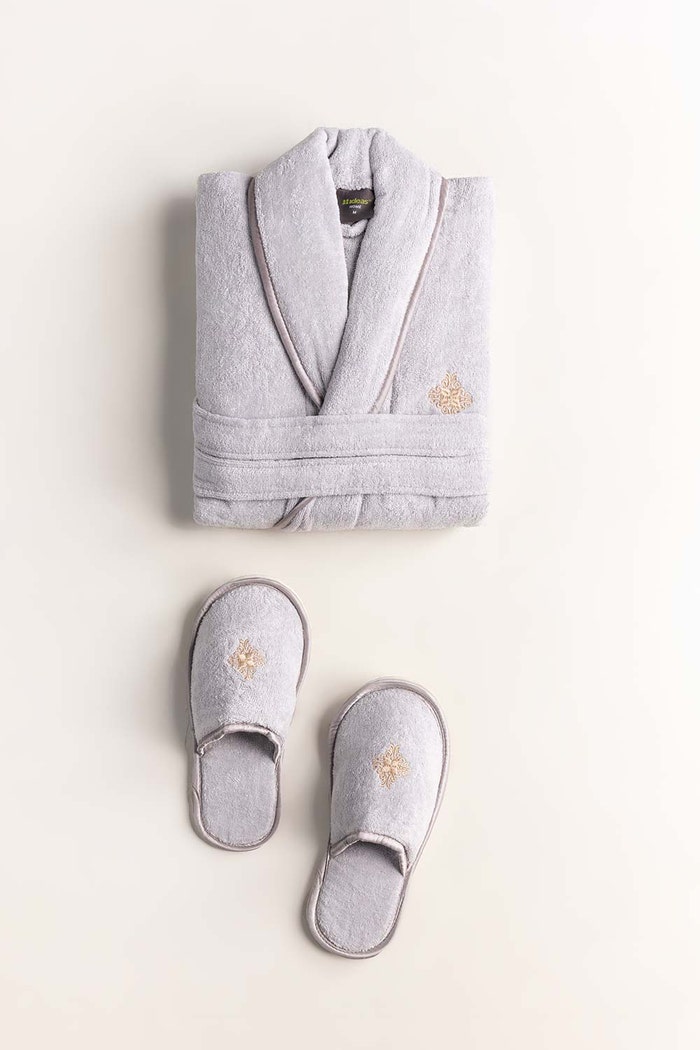
grey gold robe